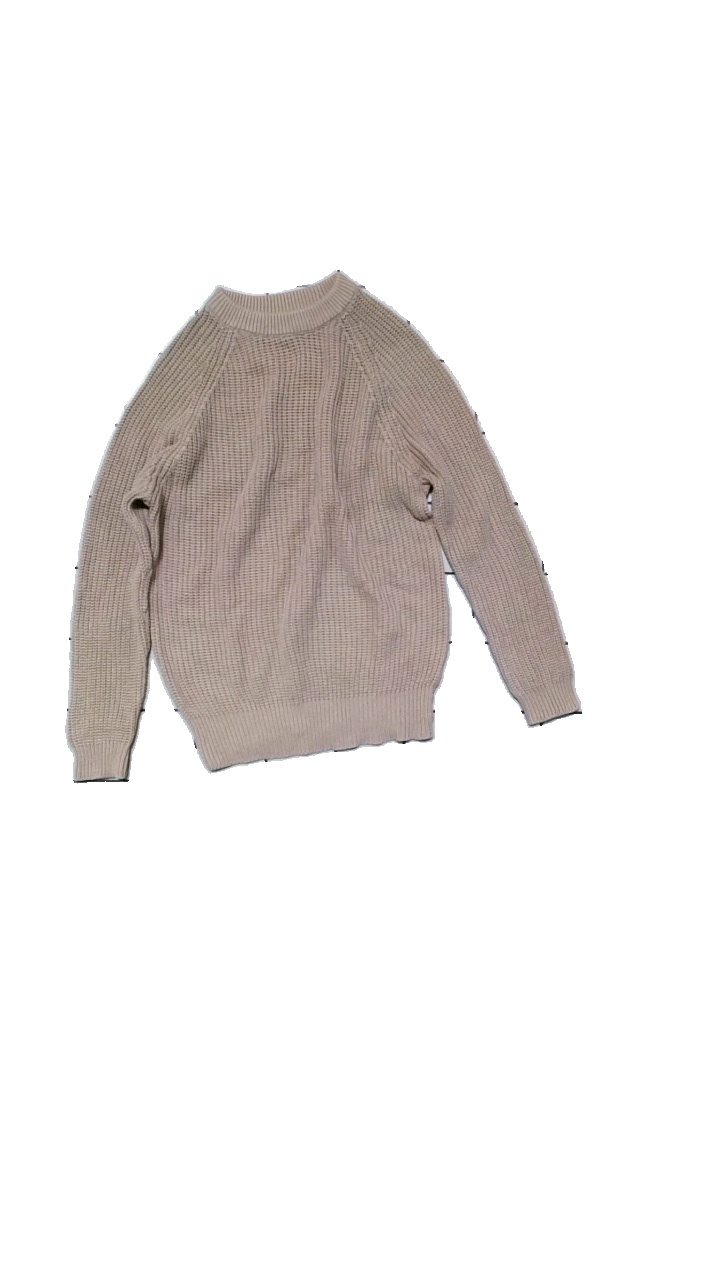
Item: Sweater (Ladies)
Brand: Lager 157
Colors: Purple
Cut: C-collar, Regular
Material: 50% cotton, 50% acrylic
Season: All
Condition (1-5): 3
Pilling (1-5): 4
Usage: Reuse
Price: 50-100